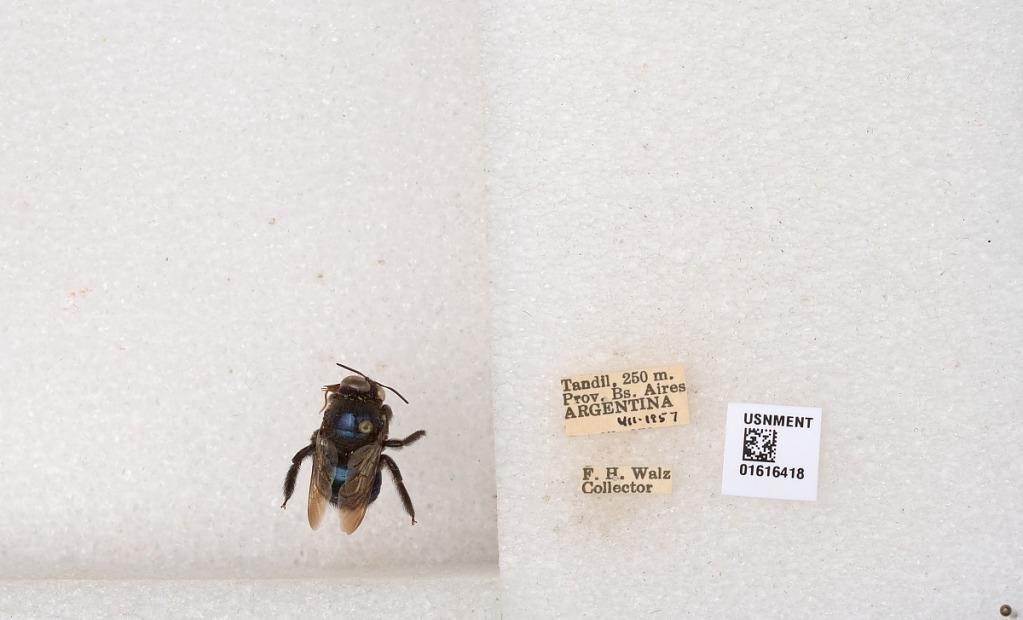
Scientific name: Xylocopa (Schonnherria) splendidula Lepeletier
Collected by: F. Walz
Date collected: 1957-7-1
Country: Argentina
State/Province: Buenos Aires
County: Tandil
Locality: Tandil